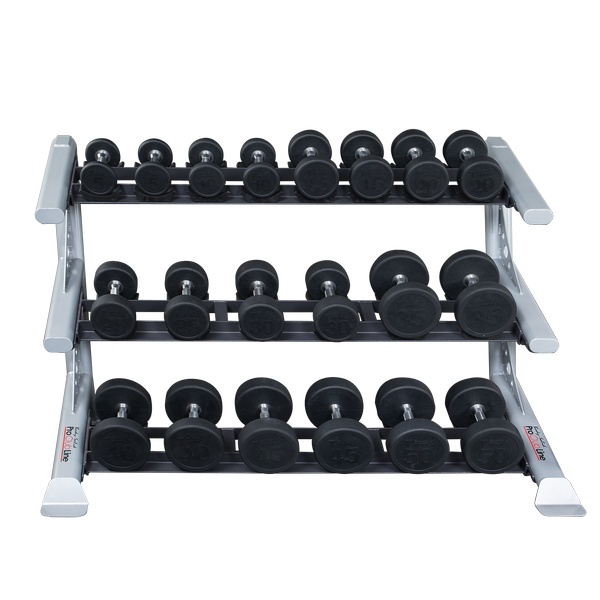
Body Solid Pro Clubline SDKR1000SD 3 Tier Saddle Dumbbell Rack
Brand: Body-Solid
Body Solid Pro Clubline 3 Tier Saddle Dumbbell Rack SDKR1000SD The SDKR1000SD saddle dumbbell racks have designated spots for each size dumbbell, creating a neat and organized dumbbell display. The curved saddle design also prevents round dumbbells from rolling, creating a safer workout environment. Body Solid Pro Clubline SDKR1000SD Features: This rack is specifically designed for pairs of dumbbells from 5-50lbs in five pound increments. For larger displays or modular storage, please see our other SDKR configurations 3 tier saddle rack Fits 5-50lb. round dumbbell pairs Oval 11 gauge steel mainframe Designed sizes for organized display Curved design prevents rolling Oval 11-gauge steel mainframe Expandable Full commercial rated Body Solid Commercial Rated: Our Commercial Rated line of products are designed to fit a multitude of applications. Our knowledgeable sales and service professionals will work closely with your business, organization or institution to create the most effective and efficient layout and arrangement of workout stations. Body-Solid offers highly-customizable equipment, accessories and configurations that will meet your exact needs, while providing outstanding value and durability. Body Solid Pro Clubline 3 Tier Saddle Dumbbell Rack SDKR1000SD Specifications: Assembled Weight: 220lb / 99.79kg Assembled Dimensions: Length Width Height 32.00in / 812.80mm 70.00in / 1,778.00mm 43.00in/1,092.20mm Warranty: LIFETIME : Frame & Welds LIFETIME : Pulleys, Bushings, Bearings, Hardware, Plates, Guide Rods LIFETIME : Cables, Upholstery, Grips (Normal Wear)
Category: Sporting Goods > Fitness & General Exercise Equipment > Weight Lifting > Free Weight Accessories > Free Weight Storage Racks